Víctor Díaz (footballer, born 1988)

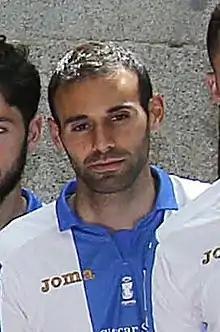
Díaz with Leganés in 2016

Víctor David Díaz Miguel (born 12 June 1988) is a Spanish professional footballer who plays as a right-back.